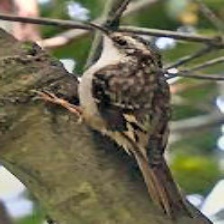
Species: BROWN CREPPER
Scientific name: CERTHIA AMERICANA